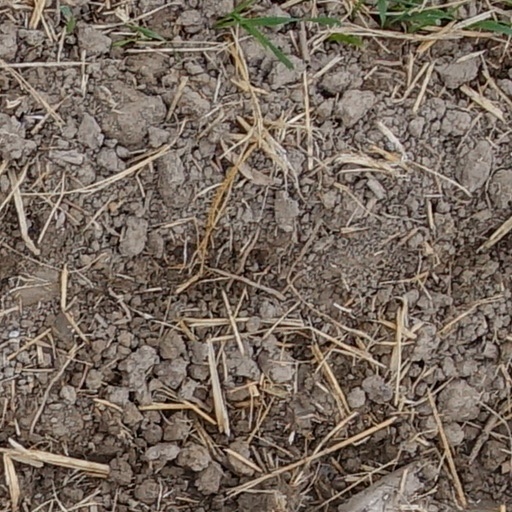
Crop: wheat